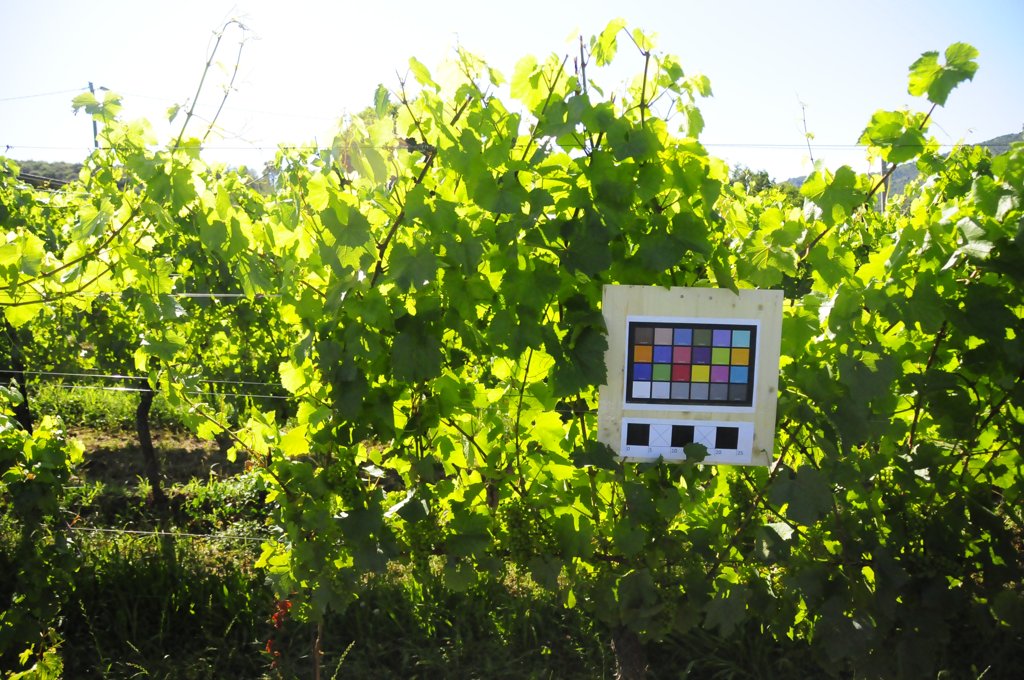
Berries visible: 130
Grape clusters: 4